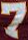
Number: 7